Chesham Museum

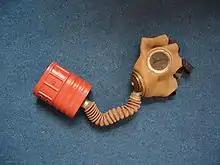
Gas Mask

The museum also has a growing collection of 20th century images recording day-to-day life in wartime Chesham; the impact on people and the town of the First and Second World Wars and those who left the town to fight. Displays include the gas masks that were issued to adults and children, the activities of Air Raid Wardens, and how the use of ration cards and the growing of vegetables became the way of life for everyone.